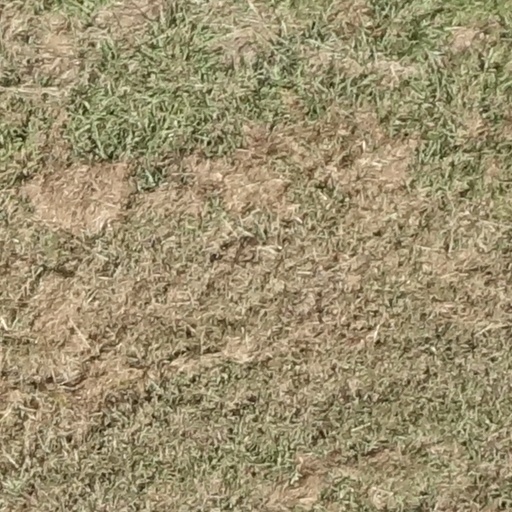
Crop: sorghum